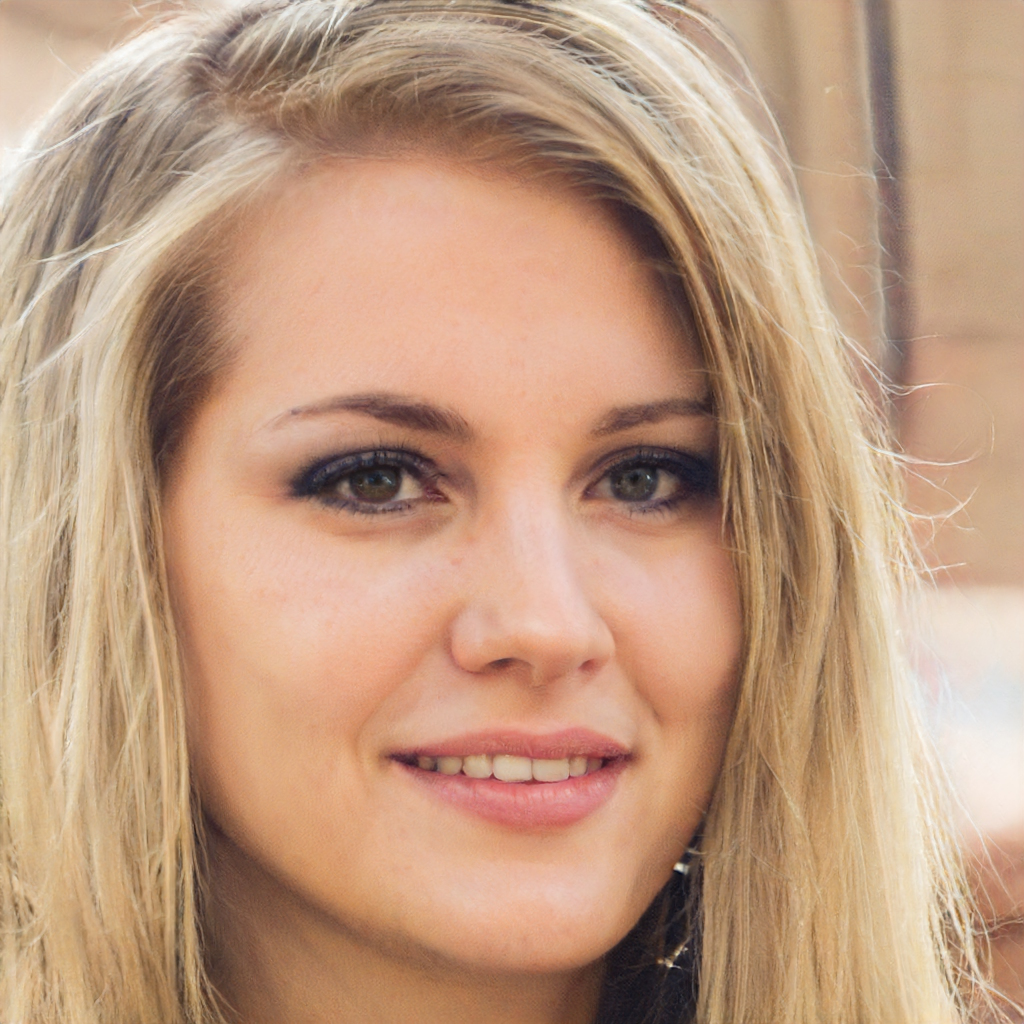
Gender: Female